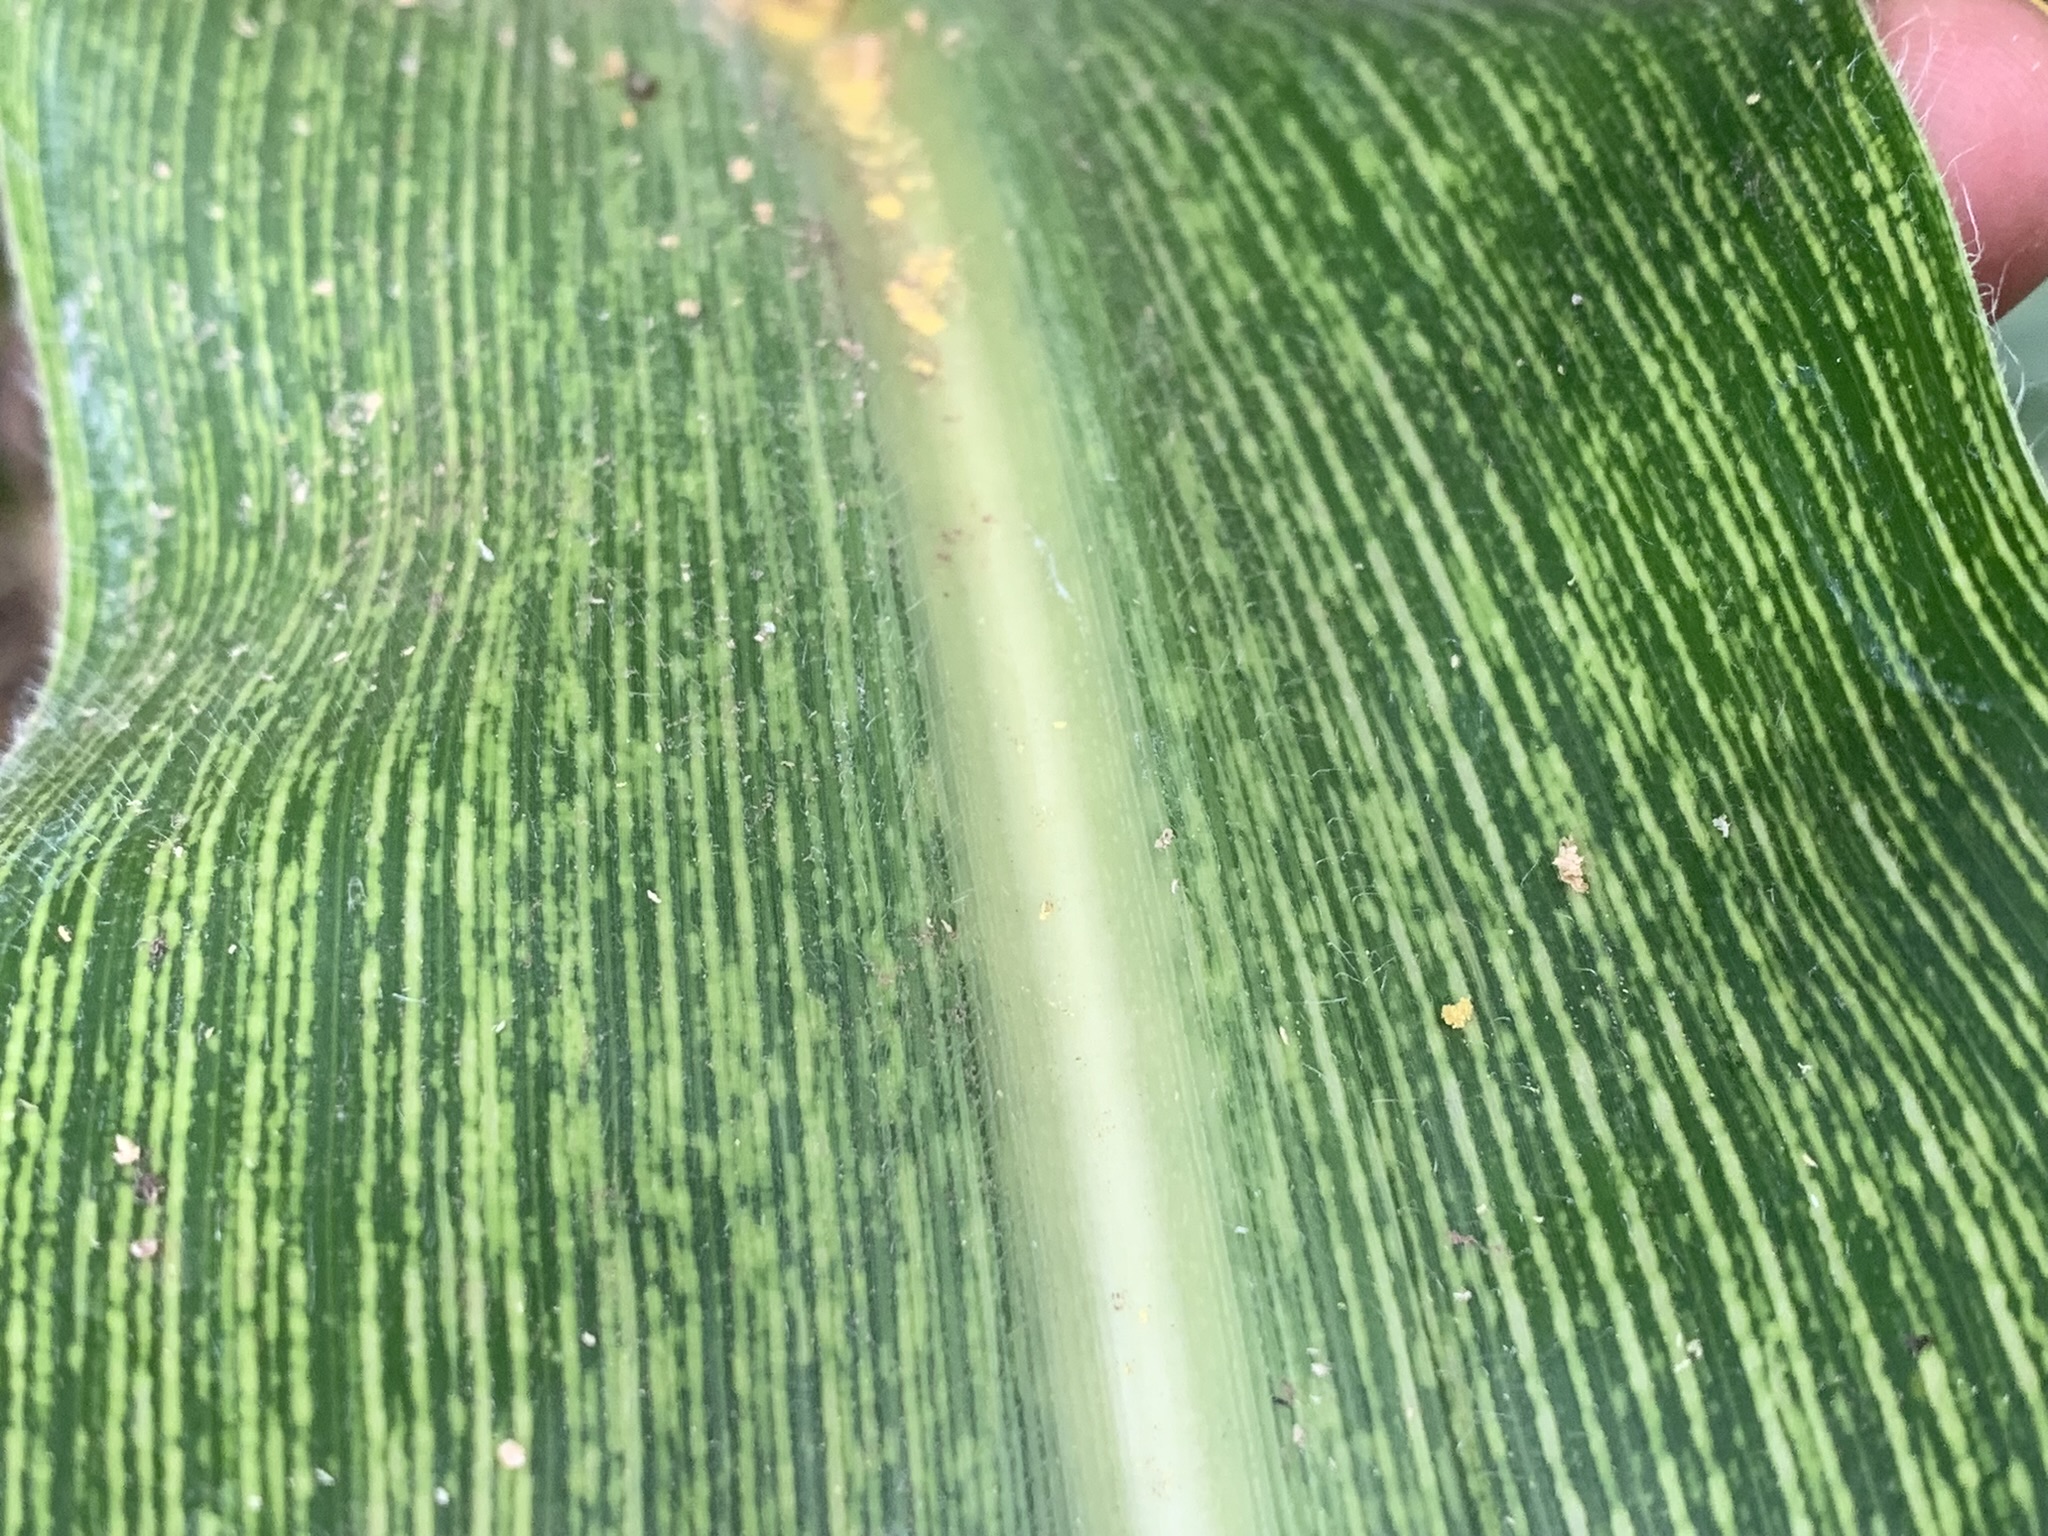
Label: MSV